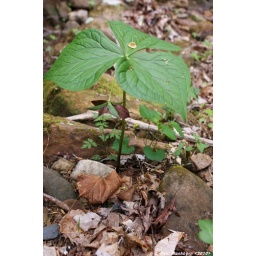
Vasey's Trillium is distinguished from Erectus Trillium by noting that the purple flower hangs beneath the three green leaves.